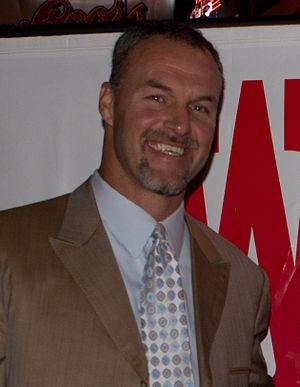
Mike Bartrum est un joueur de football américain ayant évolué comme tight end.